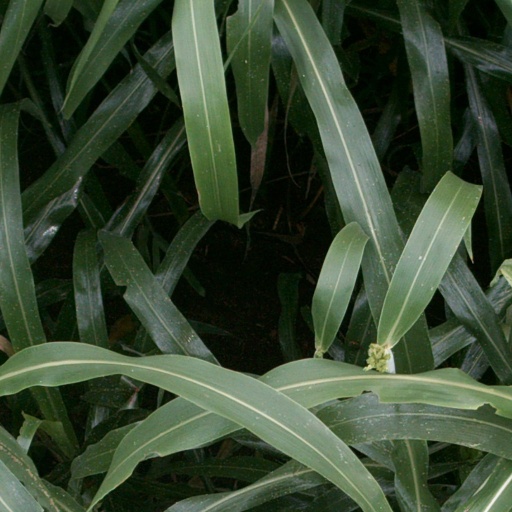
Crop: sorghum